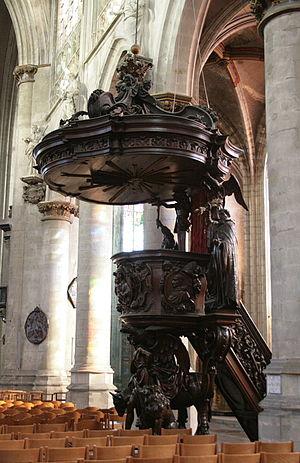
Église Notre-Dame du Sablon, Bruxelles (Belgique). Chaire de vérité baroque réalisée par Marc De Vos en 1697 pour l'église du couvent des Augustins qui se trouvait jadis à l'emplacement de l'actuelle place de Brouckère
L'église Notre-Dame des Victoires au Sablon, est un édifice religieux situé en bordure du Sablon à Bruxelles. Ce n'est qu'à partir du XVIIIᵉ siècle plus précisément dès le 8 mai 1716 qu'on trouve une trace écrite du nom Notre-Dame des Victoires, qui était déjà à cette époque en usage dans le peuple, parce que l'on croyait, à tort, qu'elle avait été fondée pour célébrer la victoire du duc Jean Iᵉʳ à la bataille de Worringen. Par contre la référence à la bataille de Lépante en 1571 est établie.
Marc de Vos est un important sculpteur bruxellois du XVIIᵉ siècle.